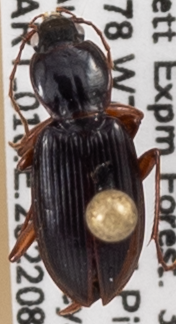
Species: Synuchus impunctatus
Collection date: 2022-08-31
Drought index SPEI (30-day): -0.572
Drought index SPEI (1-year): -0.966
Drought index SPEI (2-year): -1.382